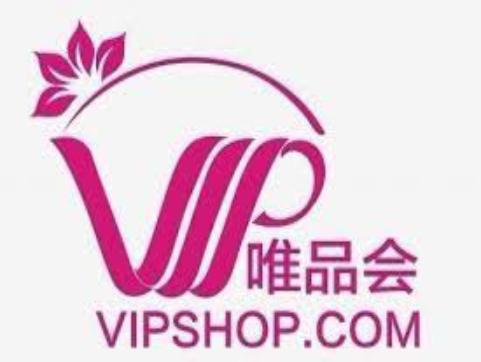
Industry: Necessities